List of capoeira techniques

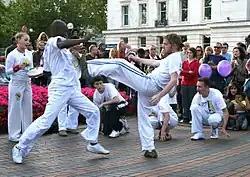
"Chapa de frente" or "bênção" kick

Literally "blessing". It is a straight forward frontal push kick. It is commonly aimed at the abdominal or chest area, and the capoeirista hits with either the whole sole of the foot or with the heel. The level of impact varies with its range and intent from a soft tap to an inward jumping stomp to the head, or torso.